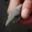
Label: shrew